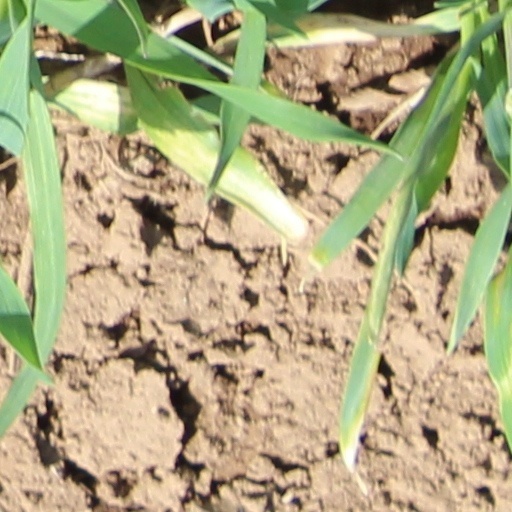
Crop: wheat